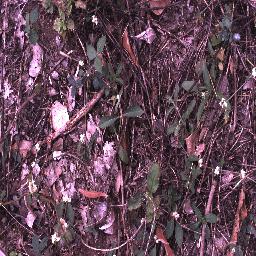
Label: negative